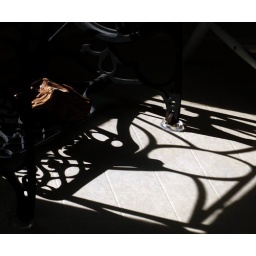
This is a table we have in our kitchen, theres a window right behind it